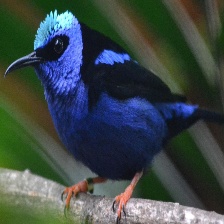
Species: RED LEGGED HONEYCREEPER
Scientific name: CYANERPES CYANEUS